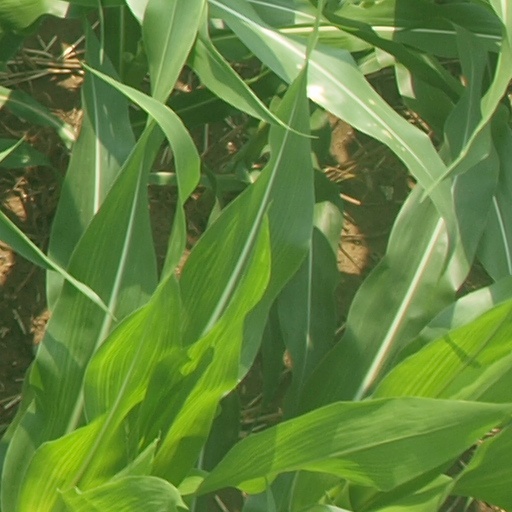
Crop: maize; corn